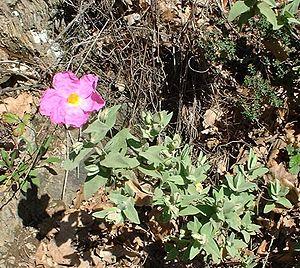
Ciste cotonneux
En botanique, la garrigue est une formation végétale caractéristique des régions méditerranéennes, proche du maquis. Selon l'École agronomique de Montpellier, la garrigue est au calcaire ce que le maquis est aux terrains siliceux. L'École agronomique de Toulouse associe le terme de garrigue à l'étagement de végétation. Garrigue et maquis peuvent être réunis sous un même vocable : le matorral qui constitue une sère d'une succession régressive due au passage récurrent du feu, correspondant généralement à un écosystème forestier dégradé, parfois à un réembroussaillement d'anciennes pâtures ou de terres cultivées laissées à l'abandon.